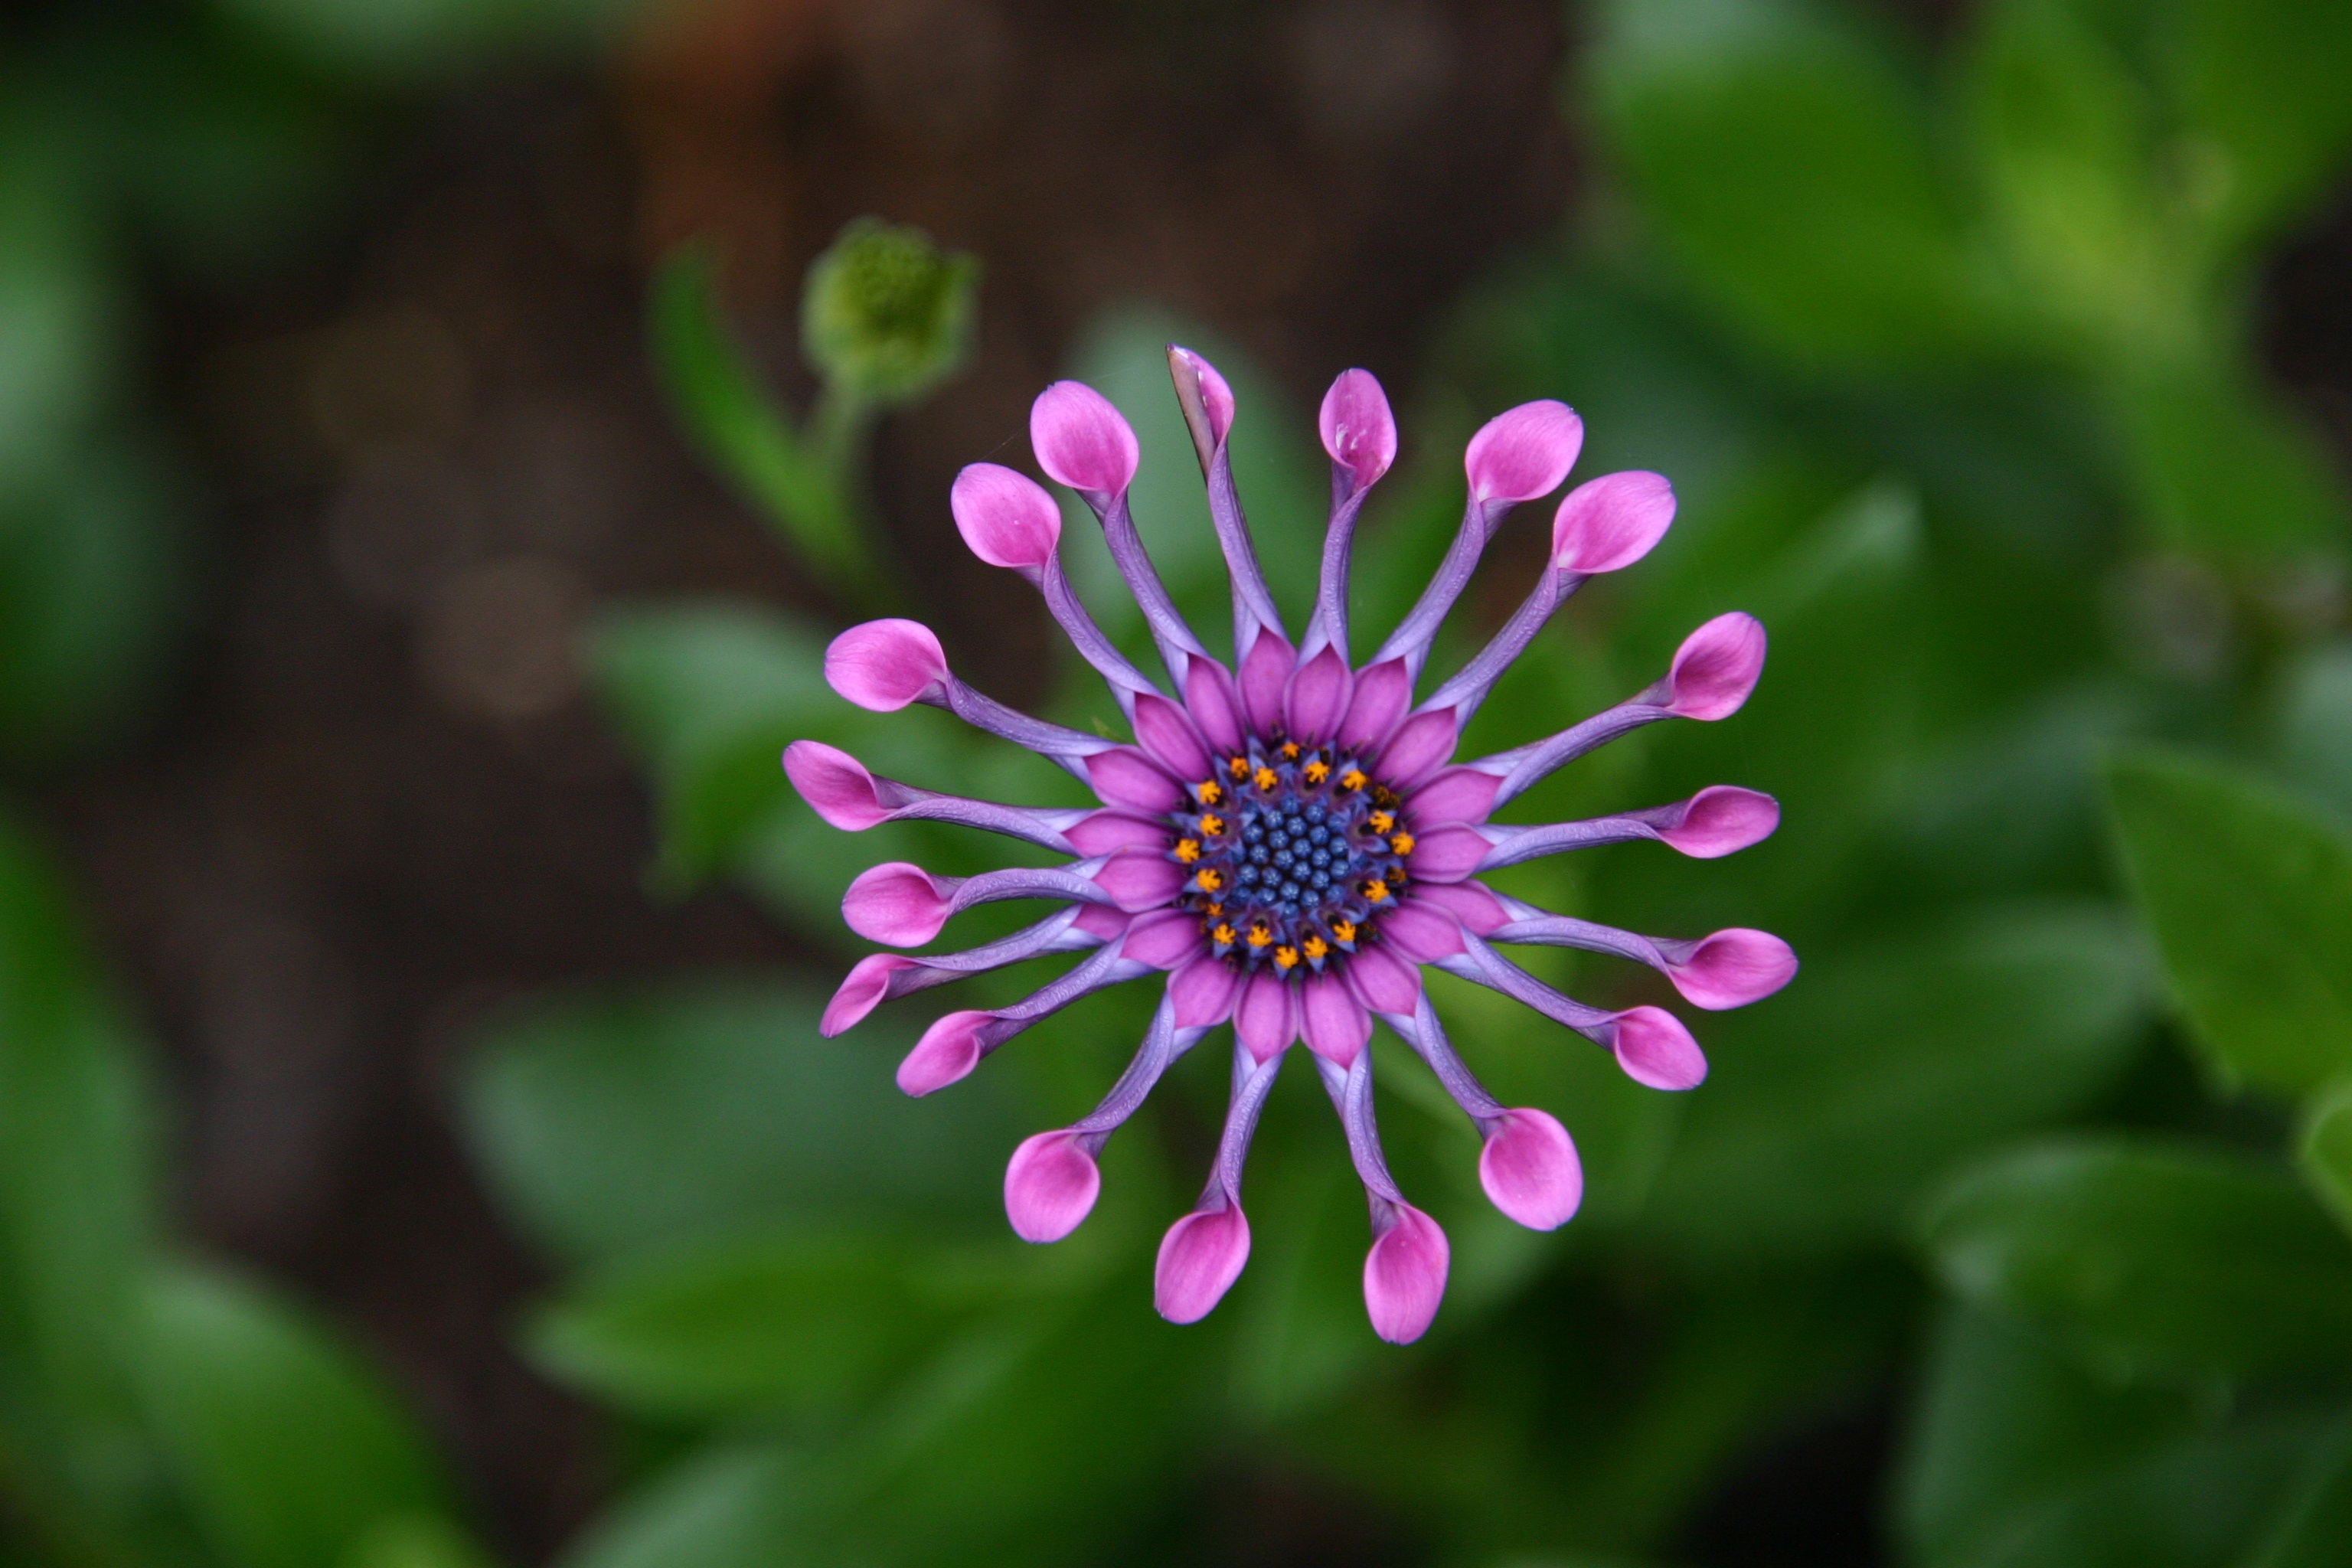
nature, blossom, plant, flower, petal, bloom, daisy, green, macro, botany, flora, wildflower, close up, leaves, petals, macro photography, flowering plant, daisy family, annual plant, plant stem, land plant, soprano lilac spoon